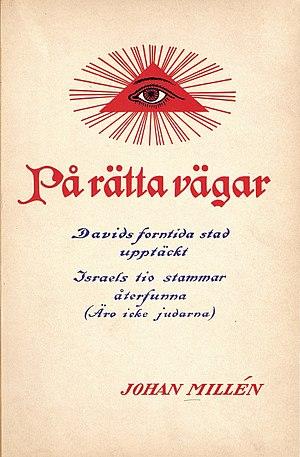
Montagu Brownlow Parker, né le 13 octobre 1878 et mort le 28 avril 1962, 5ᵉ comte de Morley, est un pair britannique surtout connu comme aventurier. Il organise et dirige une mystérieuse expédition archéologique de 1909 à 1911 à Jérusalem, qui est en réalité une chasse au trésor, à la recherche de l'Arche d'alliance. Cette entreprise se termine par un scandale politique lorsqu'il s'introduit nuitamment, grimé en Arabe, sur l'esplanade des Mosquées pour y creuser des tunnels et qu'une fois découvert, il est contraint de prendre la fuite. En raison de ses aspects romanesques, cette aventure passionne la presse internationale de l'époque.